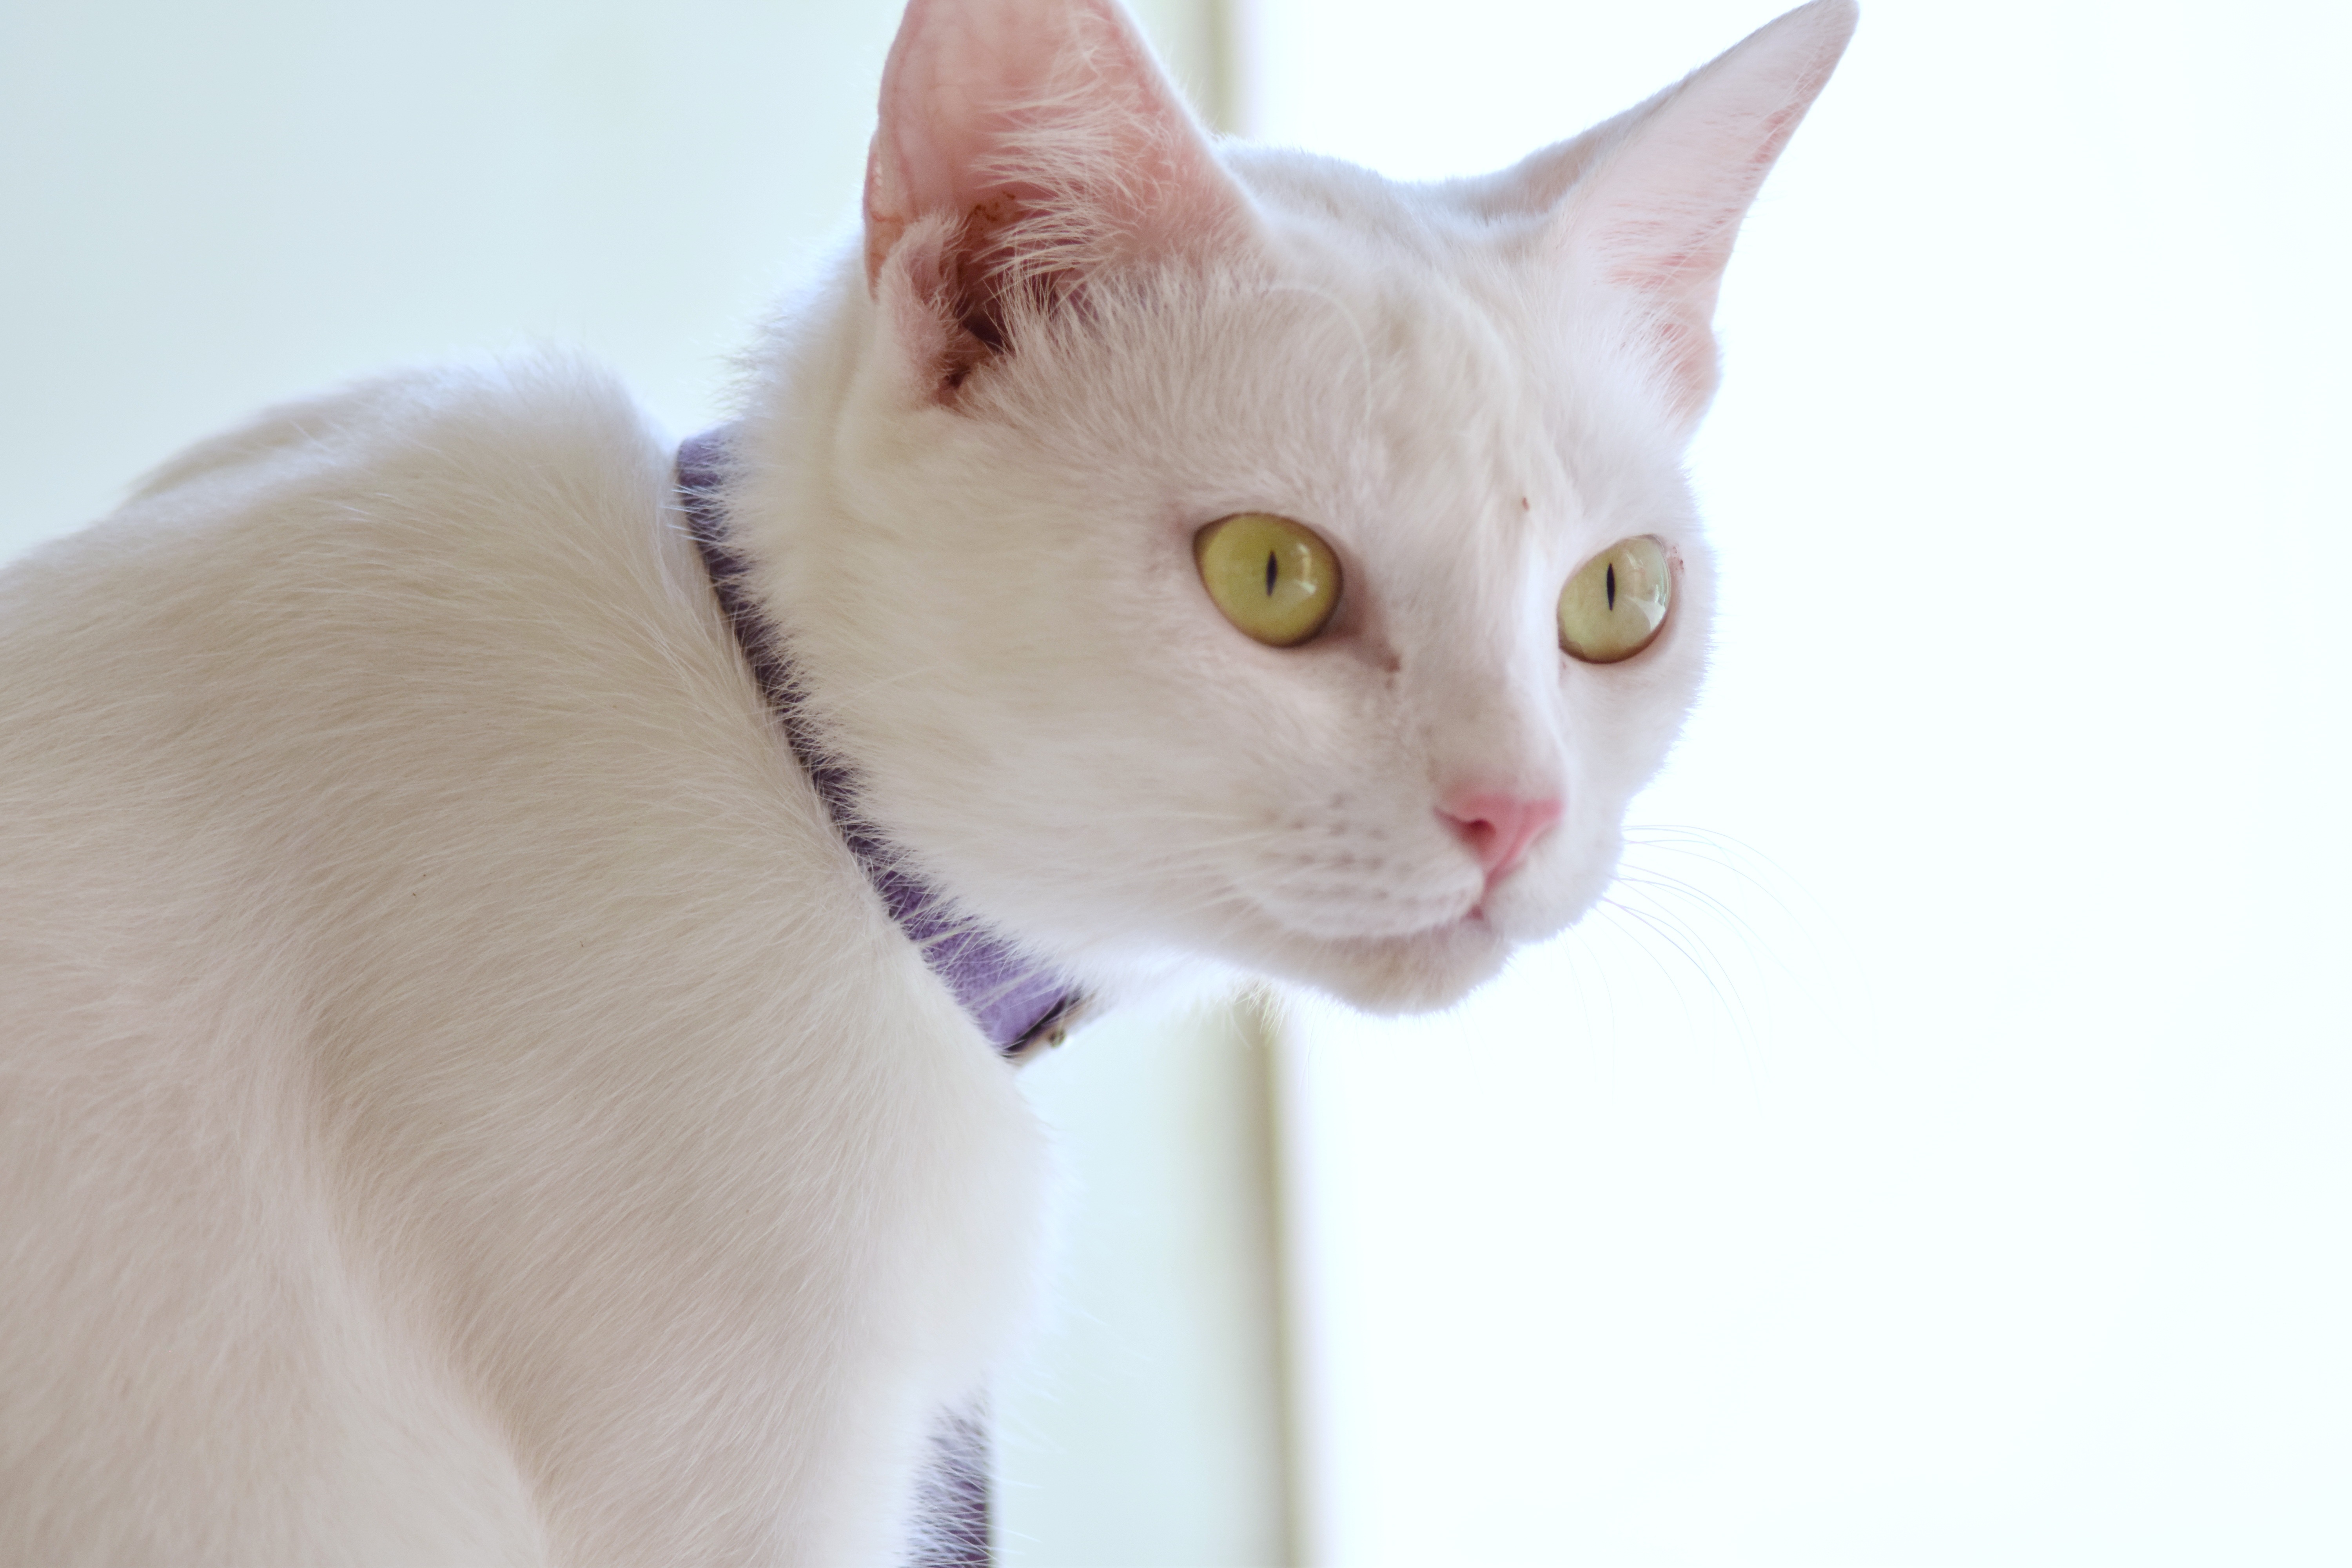
white, animal, cute, pet, kitten, cat, mammal, nose, eyes, whiskers, kitty, tail, vertebrate, dog and cat, cats and dogs, dogs and cats, white cat, european shorthair, burmilla, small to medium sized cats, cat like mammal, domestic short haired cat, american shorthair, khao manee